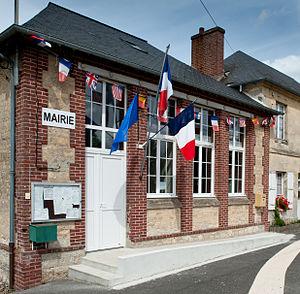
Mairie de Saint Jouin
Saint-Jouin est une commune française, située dans le département du Calvados en région Normandie, peuplée de 211 habitants.